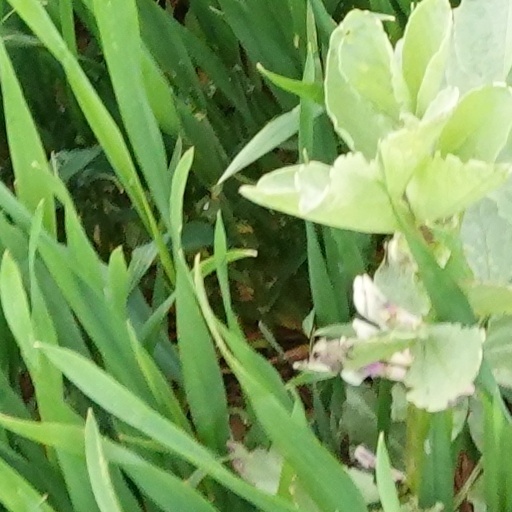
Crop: wheat